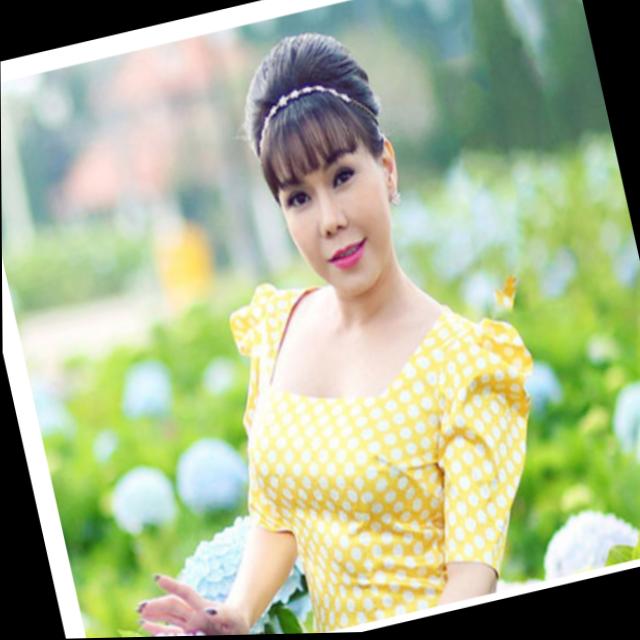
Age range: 45-64